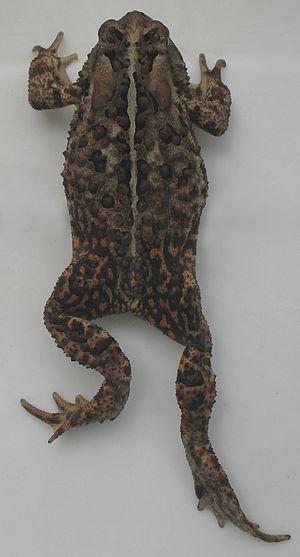
Crapaud, Lac-Beauport, Québec, Canada. (Crapaud boréal, Bufo boreas